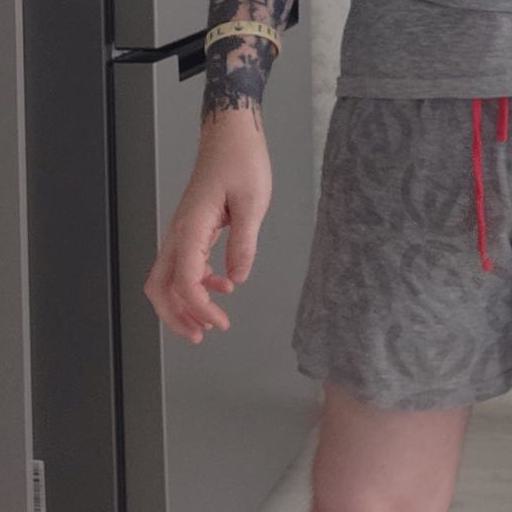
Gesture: no_gesture